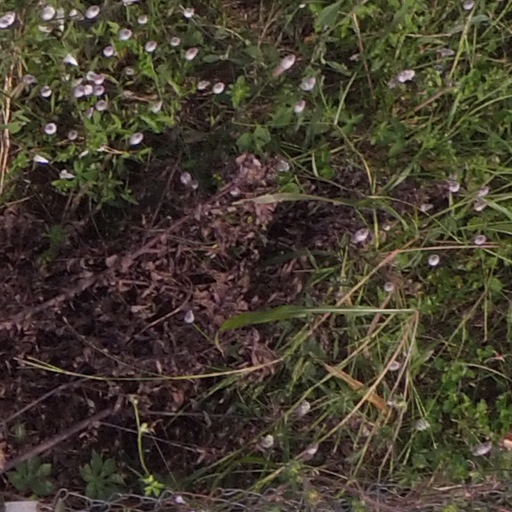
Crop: maize; corn